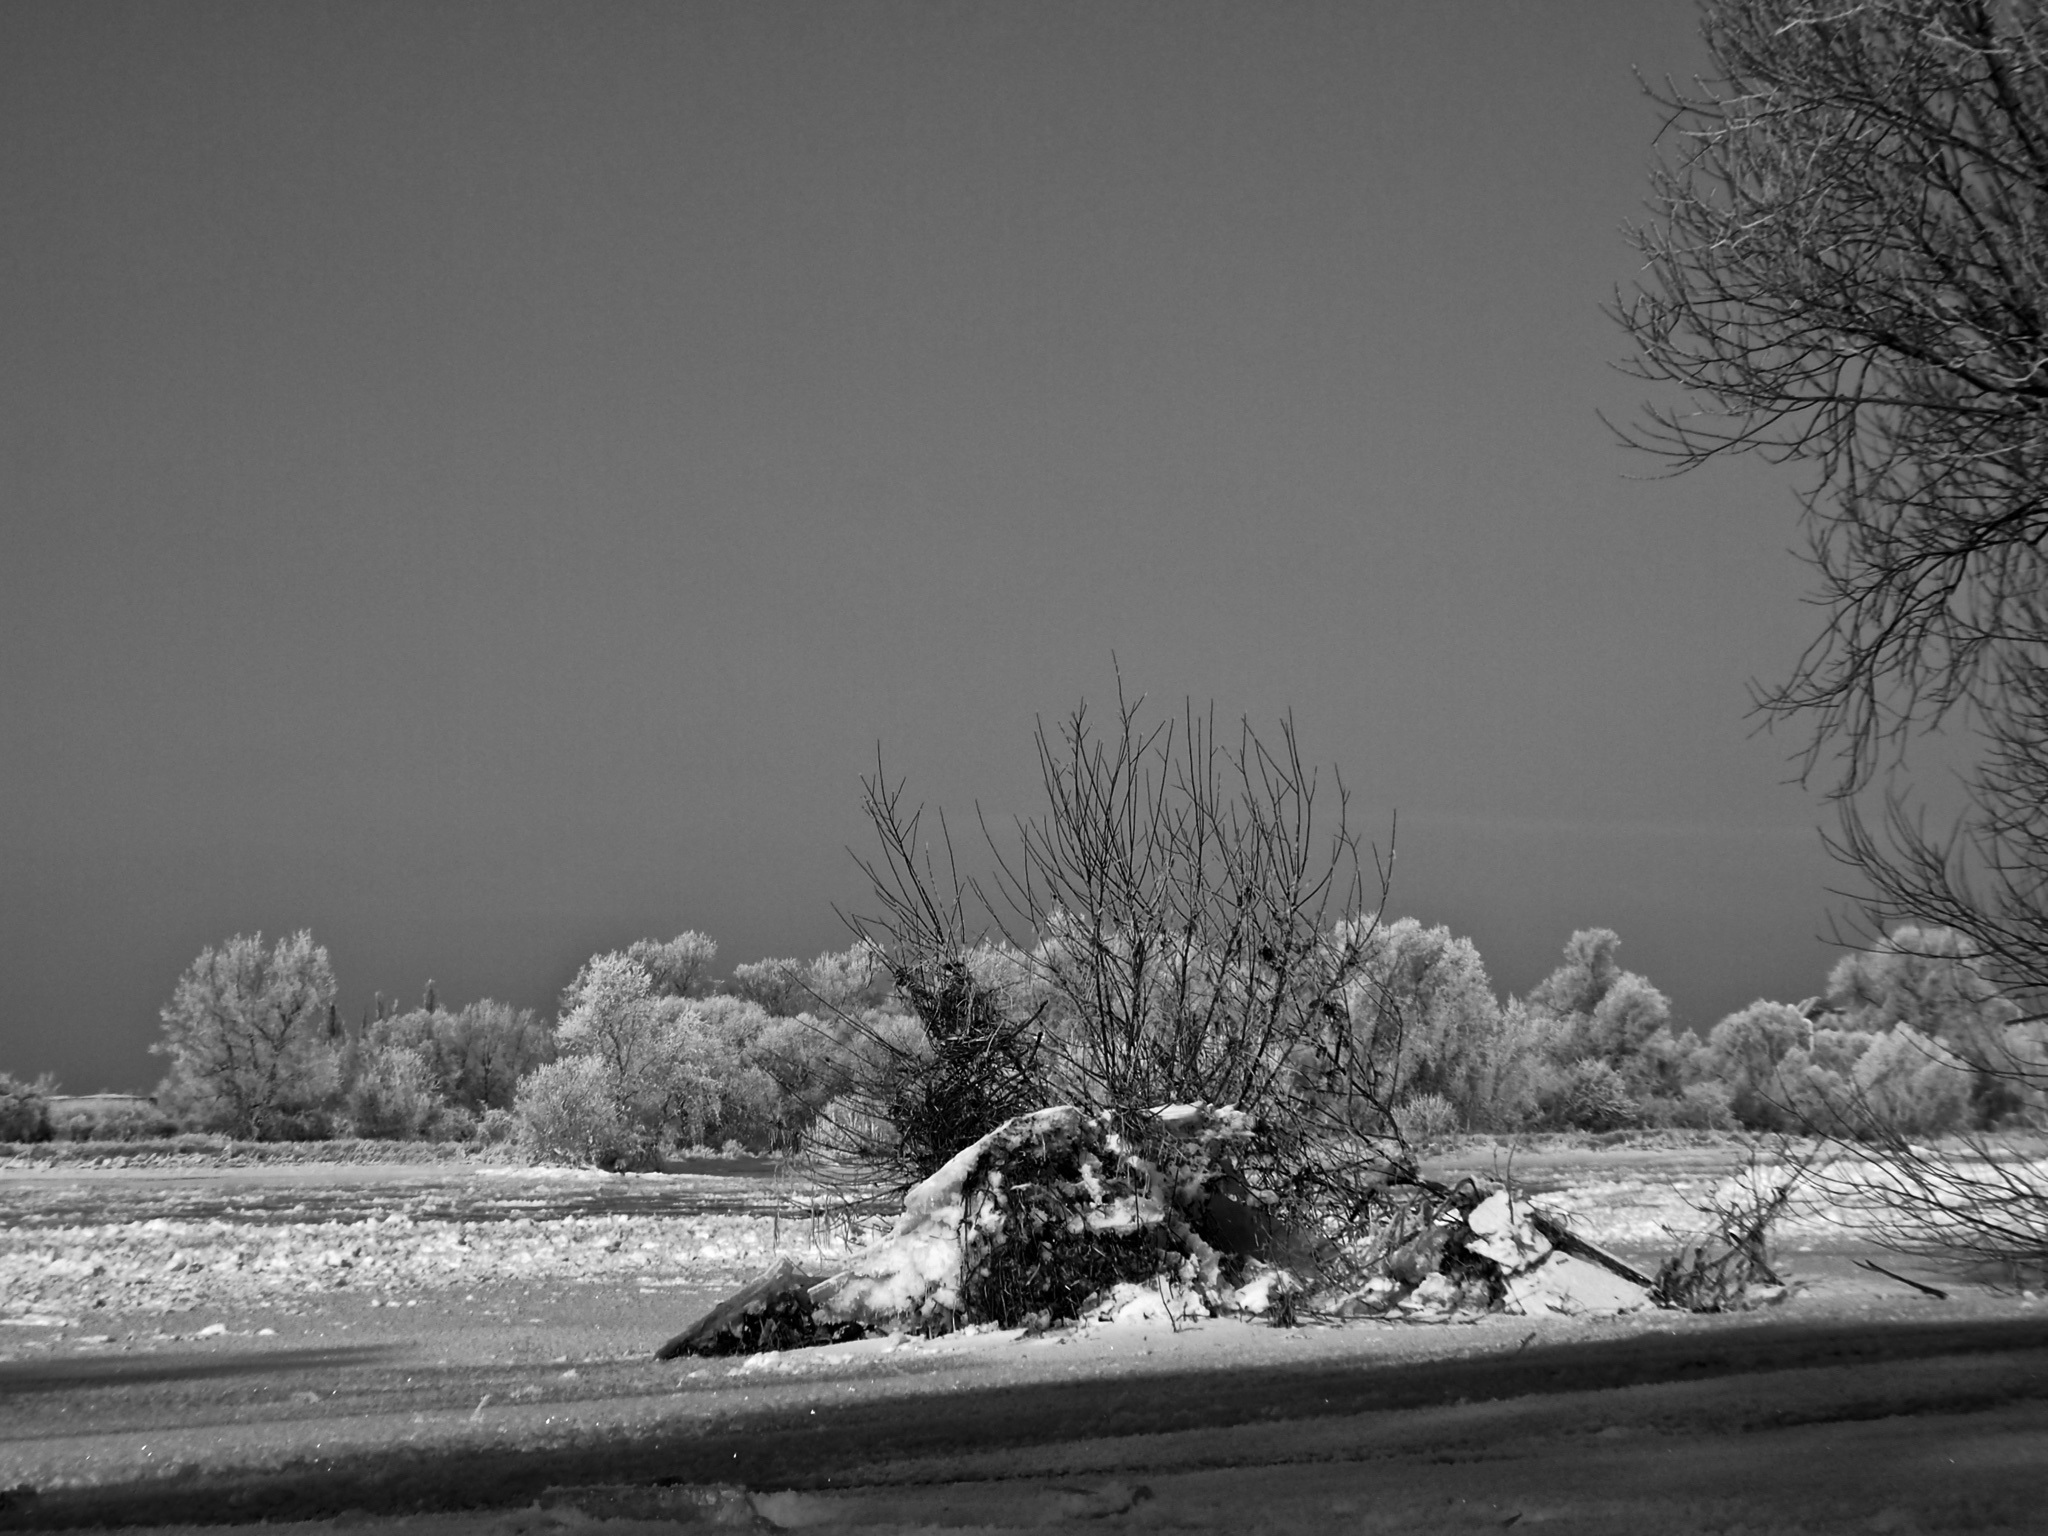
tree, branch, snow, winter, black and white, plant, mist, white, morning, frost, weather, darkness, monochrome, season, wintry, elbe, freezing, ice floes, river landscape, monochrome photography, atmospheric phenomenon, woody plant